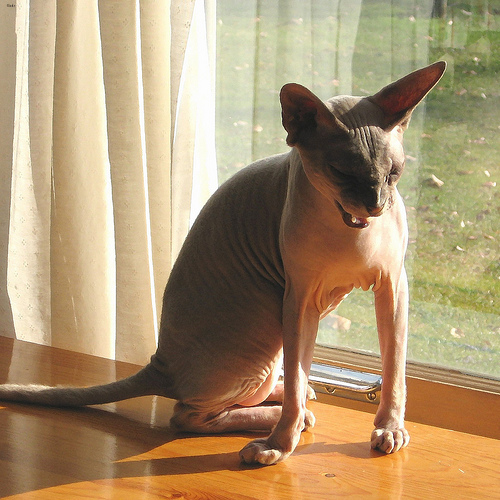
Breed: sphynx